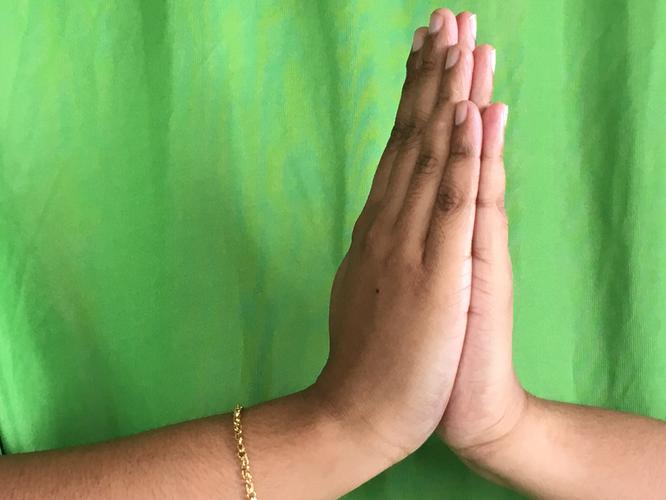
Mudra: Anjali
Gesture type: double_hand